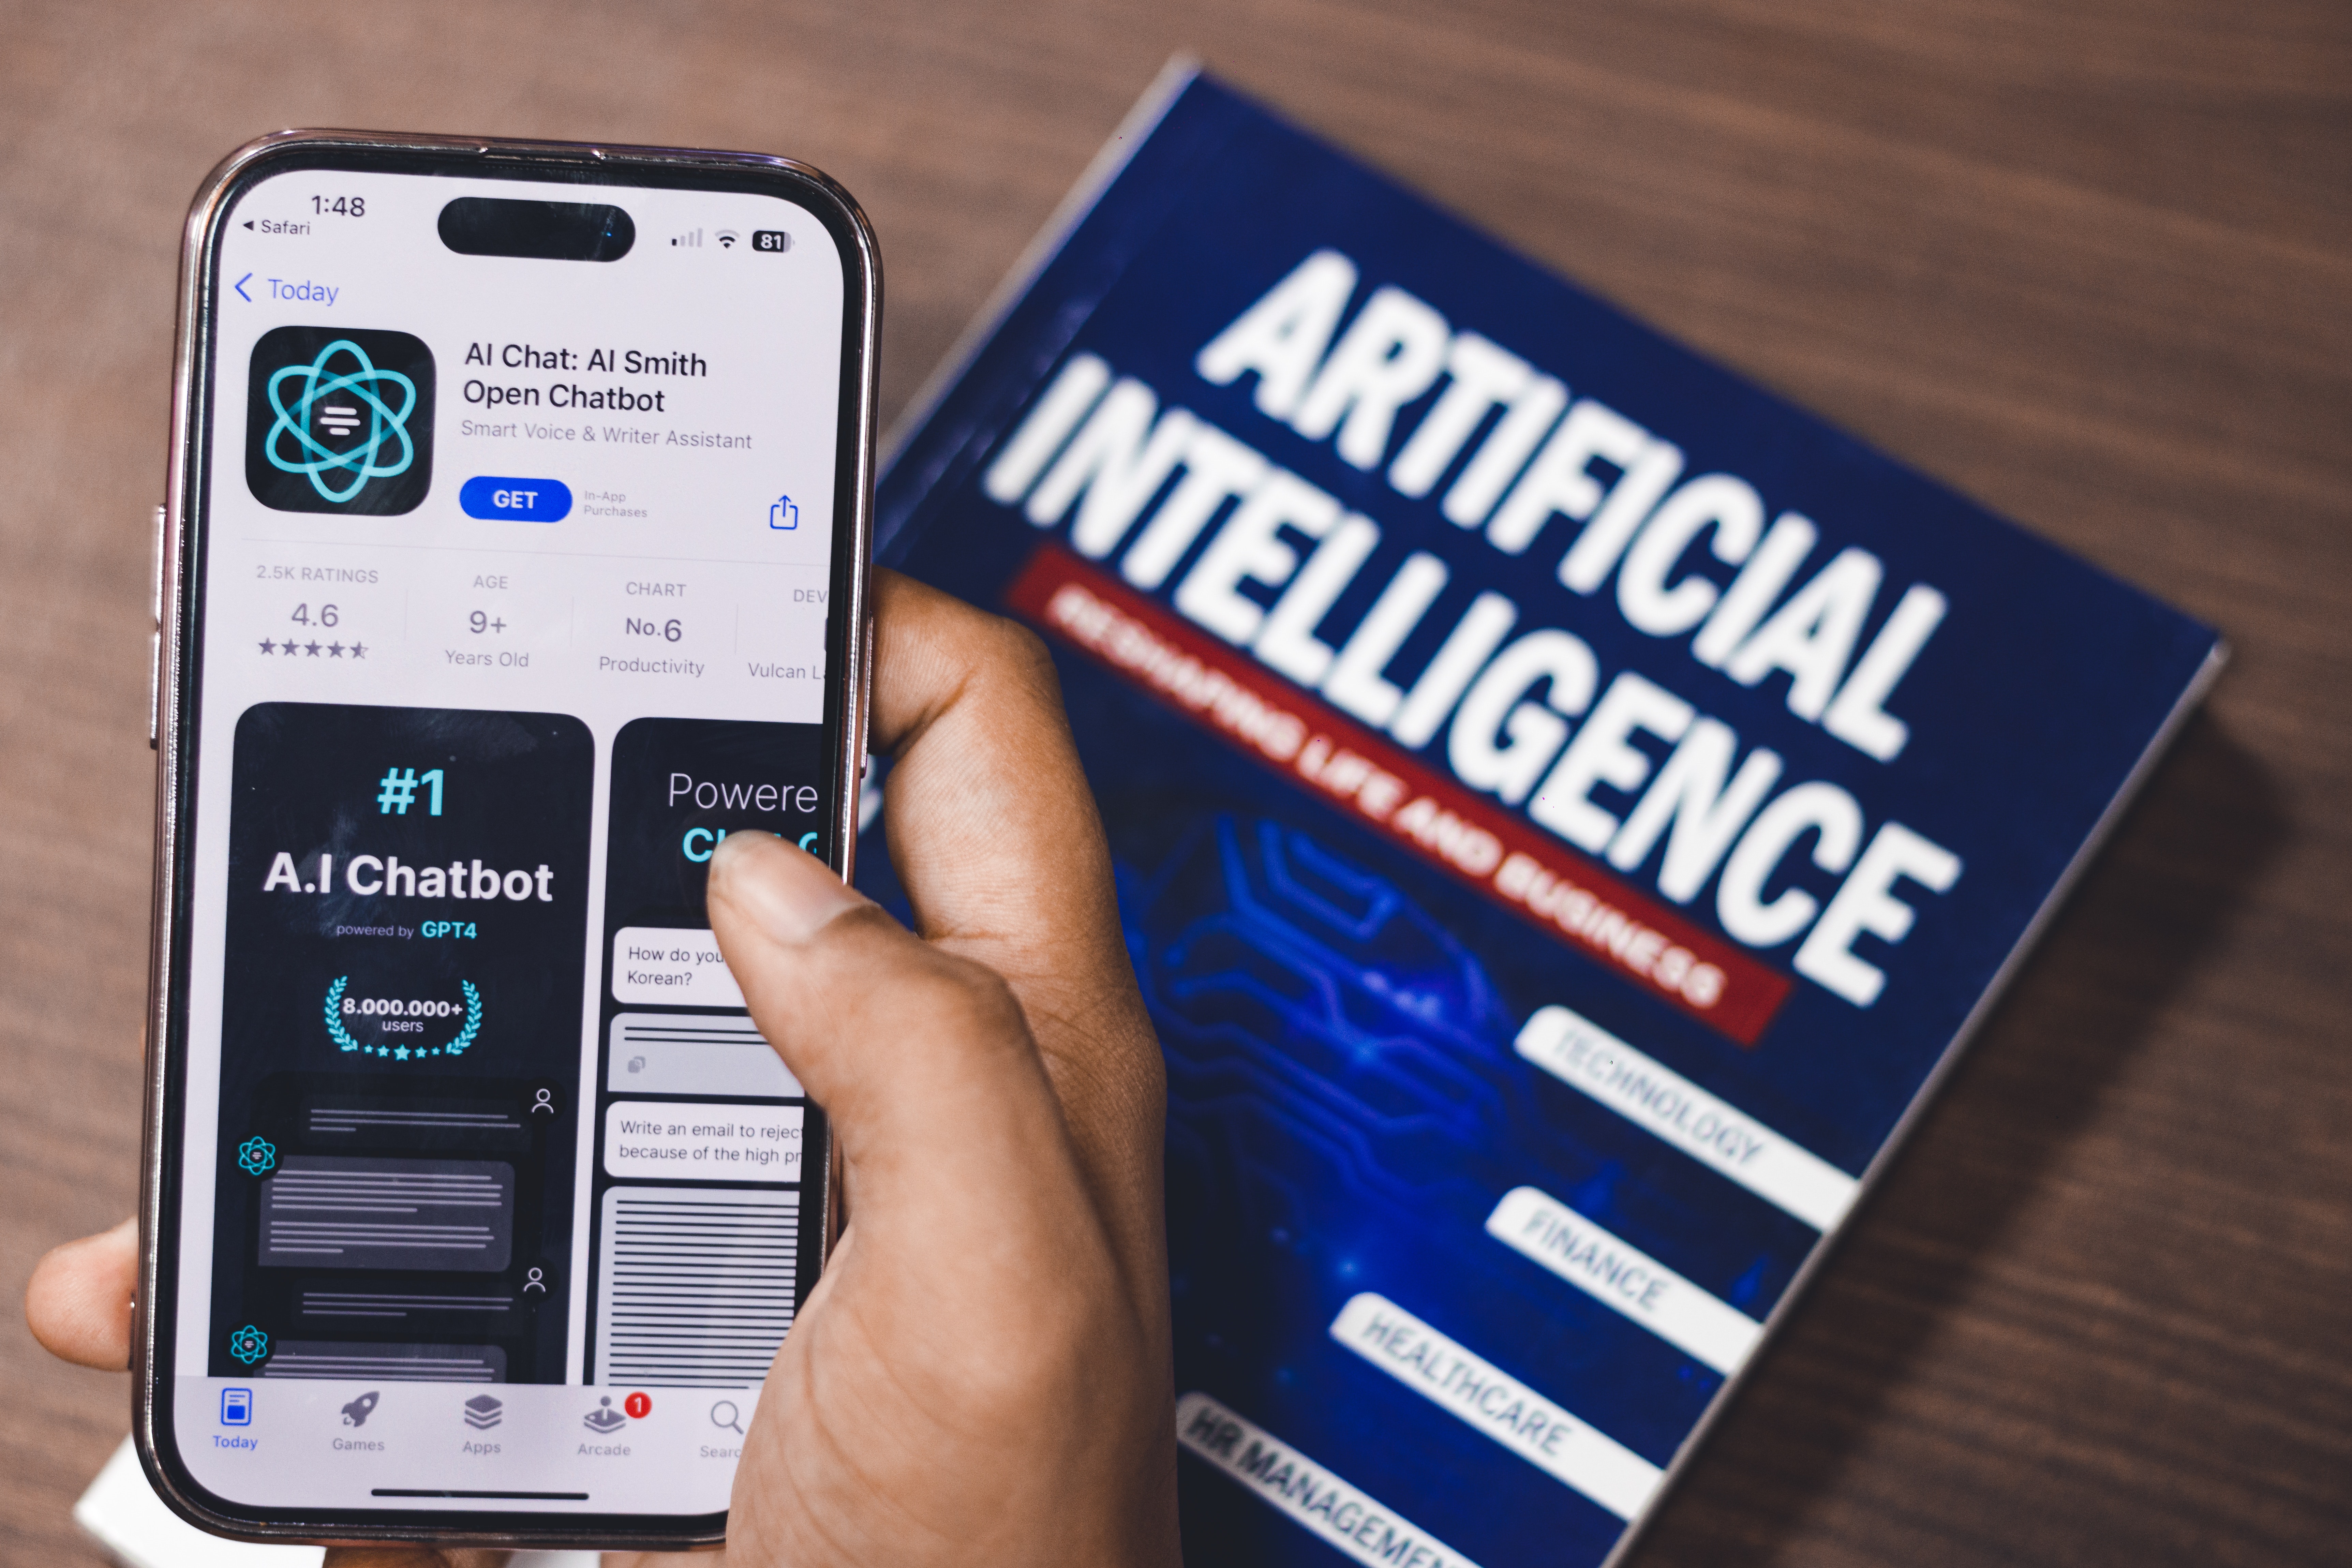
phone, mobile phone, communication device, telephony, gesture, portable communications device, gadget, mobile device, finger, font, telephone, thumb, smartphone, electric blue, cellular network, multimedia, publication, iphone, audio equipment, brand, Everyday carry, nail, advertising, display device, logo, bumper, wood, mobile phone accessories